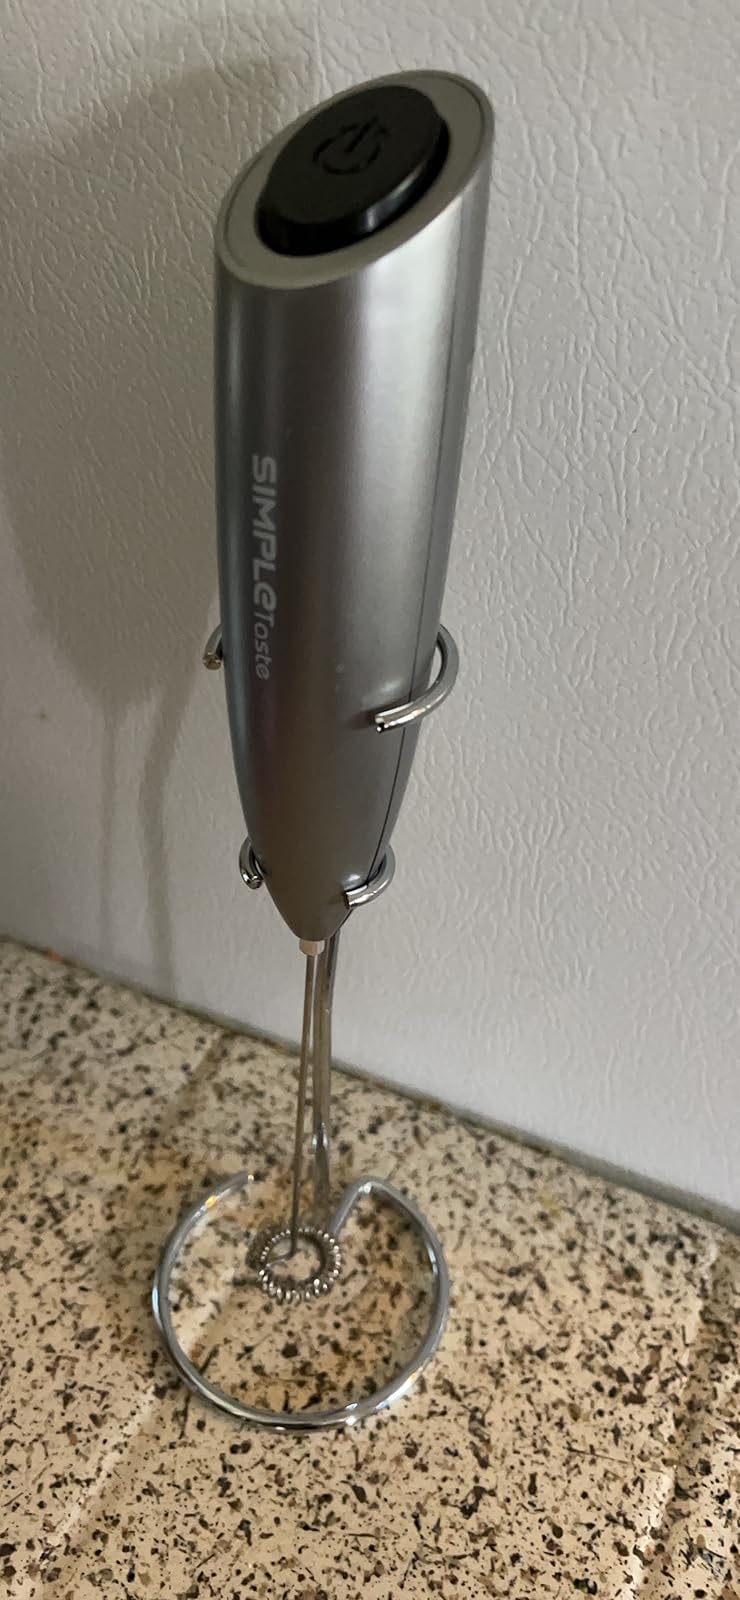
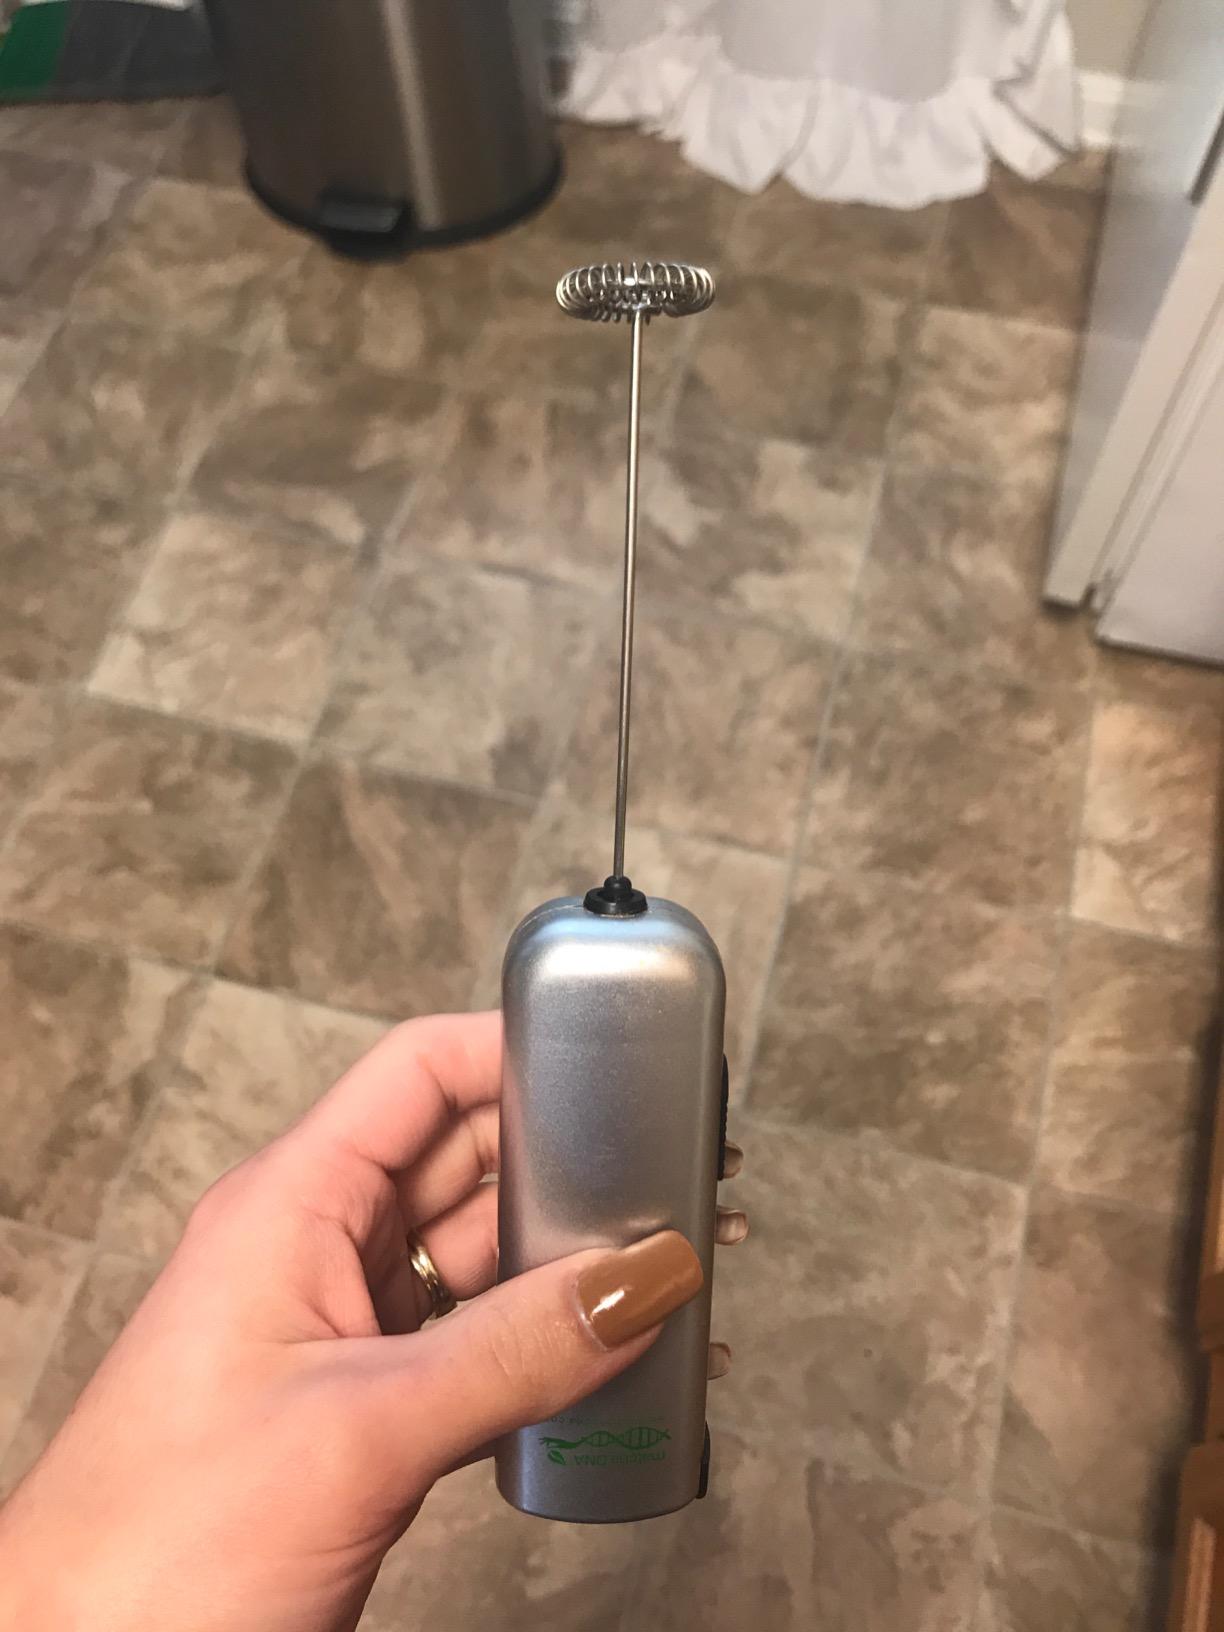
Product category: items_mixer
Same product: no